Çayyolu

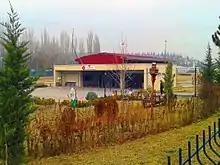
Koru station, the last station in Ankara M2 metro

Çayyolu is a neighbourhood in the municipality and district of Çankaya, Ankara Province, Turkey. Its population is 6,695 (2022).